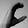
ASL letter: C